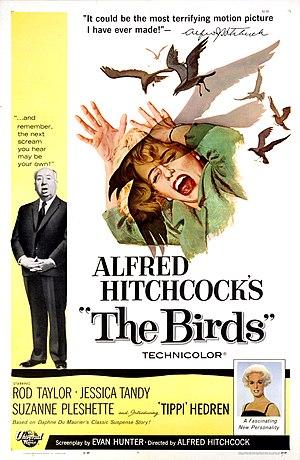
Les Oiseaux est un thriller américain, réalisé par Alfred Hitchcock, sorti en 1963. Ce film est le 48ᵉ long-métrage d'Hitchcock, il s'inspire de la nouvelle éponyme de la romancière britannique Daphne du Maurier, publiée en 1952, qui est adaptée au cinéma par le scénariste Evan Hunter.
Le cinéma fantastique est un genre cinématographique regroupant des films faisant appel au surnaturel, à l'horreur, à l'insolite ou aux monstres. L’intrigue se fonde sur des éléments irrationnels, ou irréalistes. Le genre se caractérise par sa grande diversité : il regroupe des œuvres inspirées du merveilleux, des films d'horreur faisant appel à l'épouvante, au cauchemar, à la folie. Bien que représentant un genre à part entière, le cinéma de science-fiction se rattache au fantastique en mettant en scène des faits considérés comme impossibles, et qui s'accompagnent pour certains d'entre eux, d'horreur et d'épouvante. Le cinéma fantastique tire son origine de la littérature du même genre, et commence par adapter les œuvres classiques comme Frankenstein ou le Prométhée moderne ou Dracula.